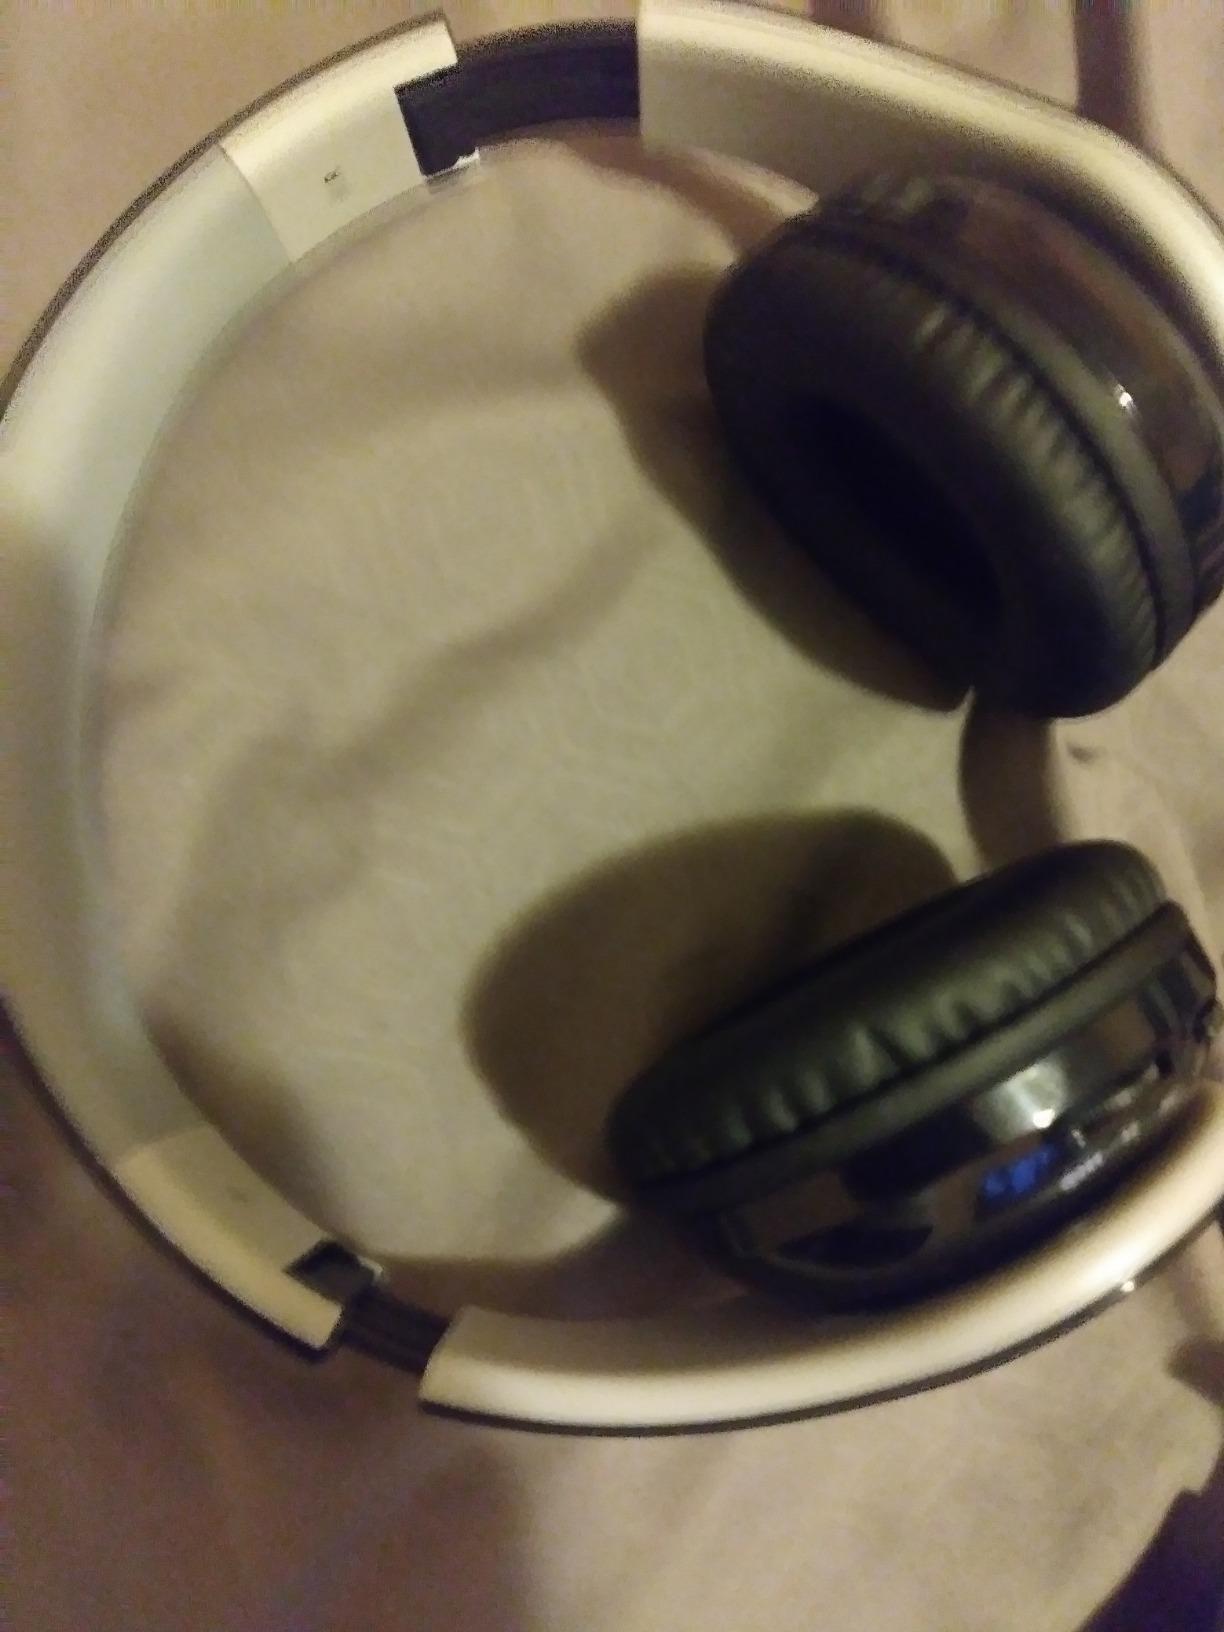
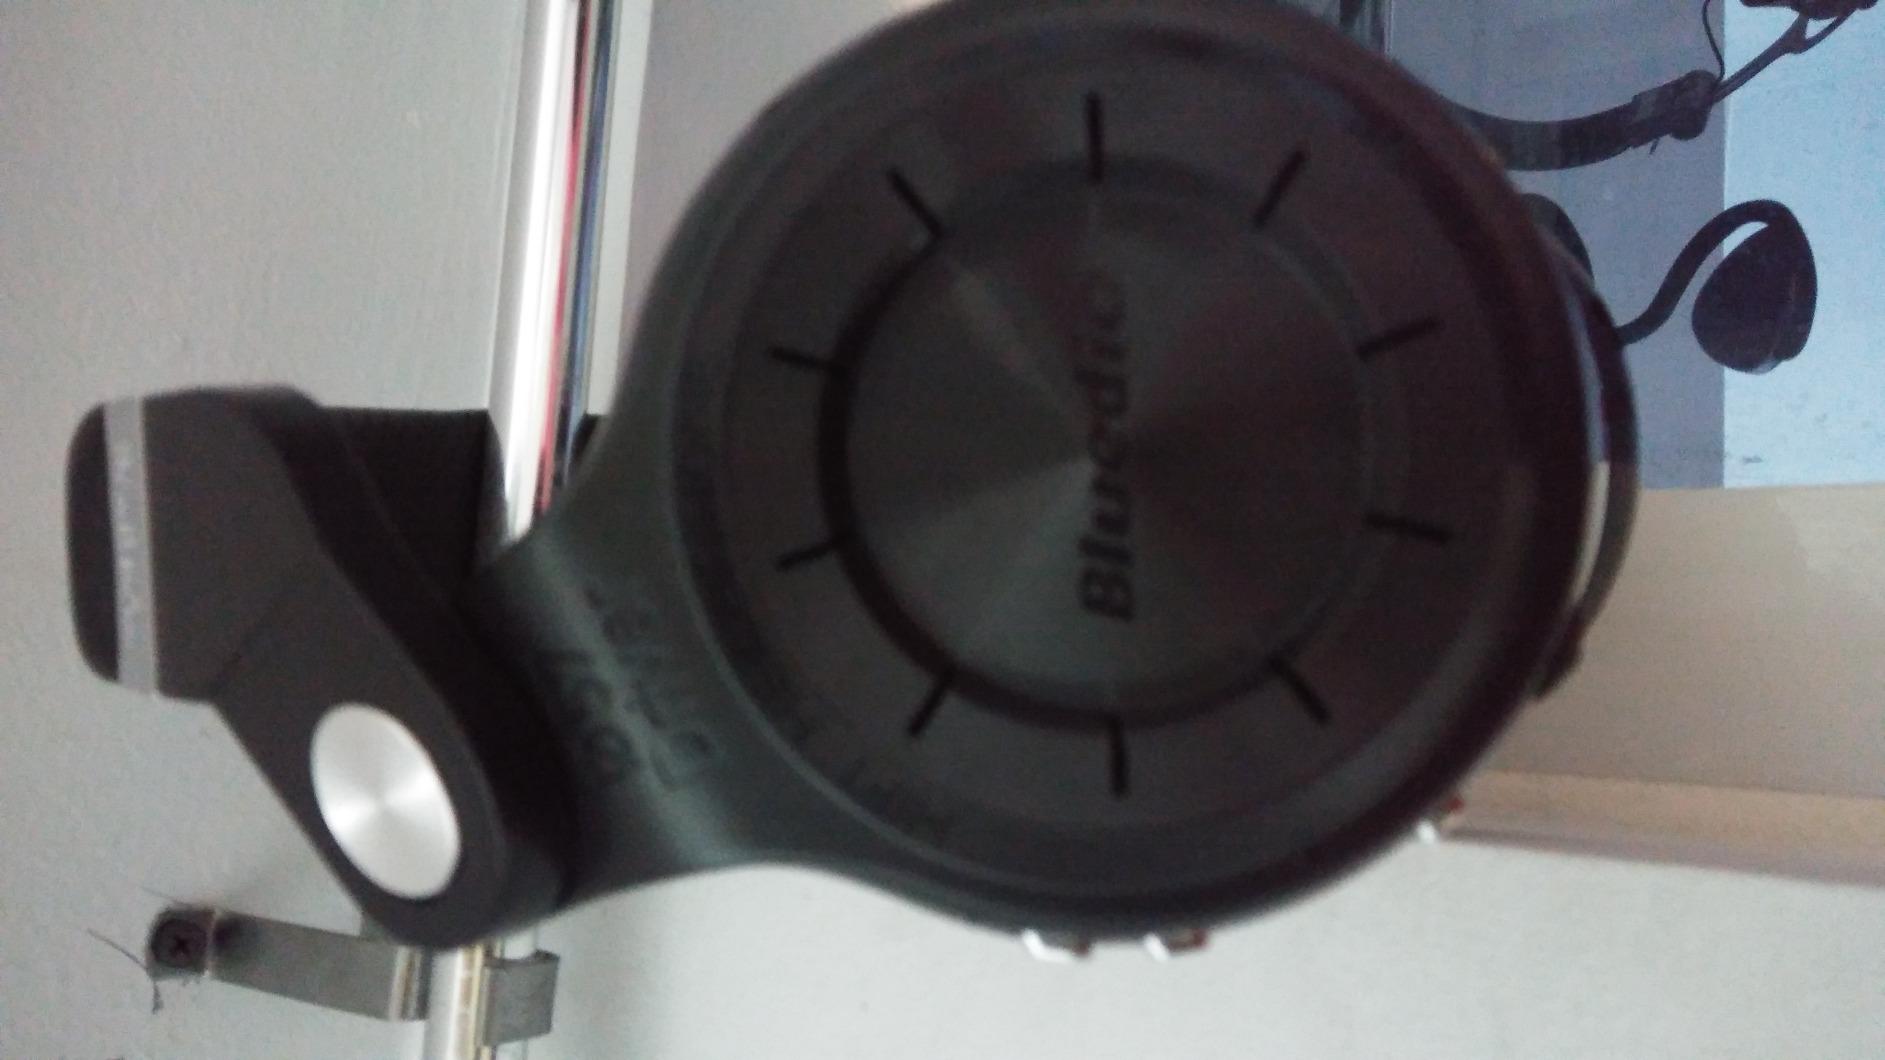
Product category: headphones
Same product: no